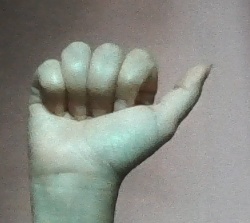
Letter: dhad